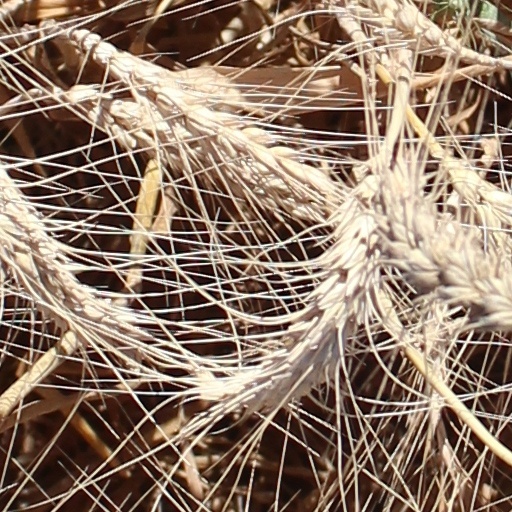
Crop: wheat